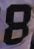
Number: 8